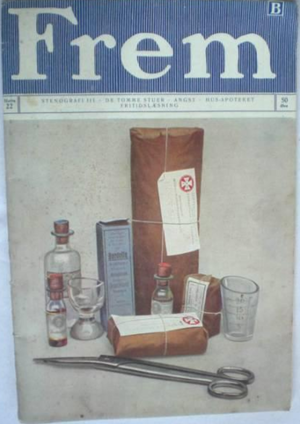
Frem (tidsskrift)
Frem, 1925